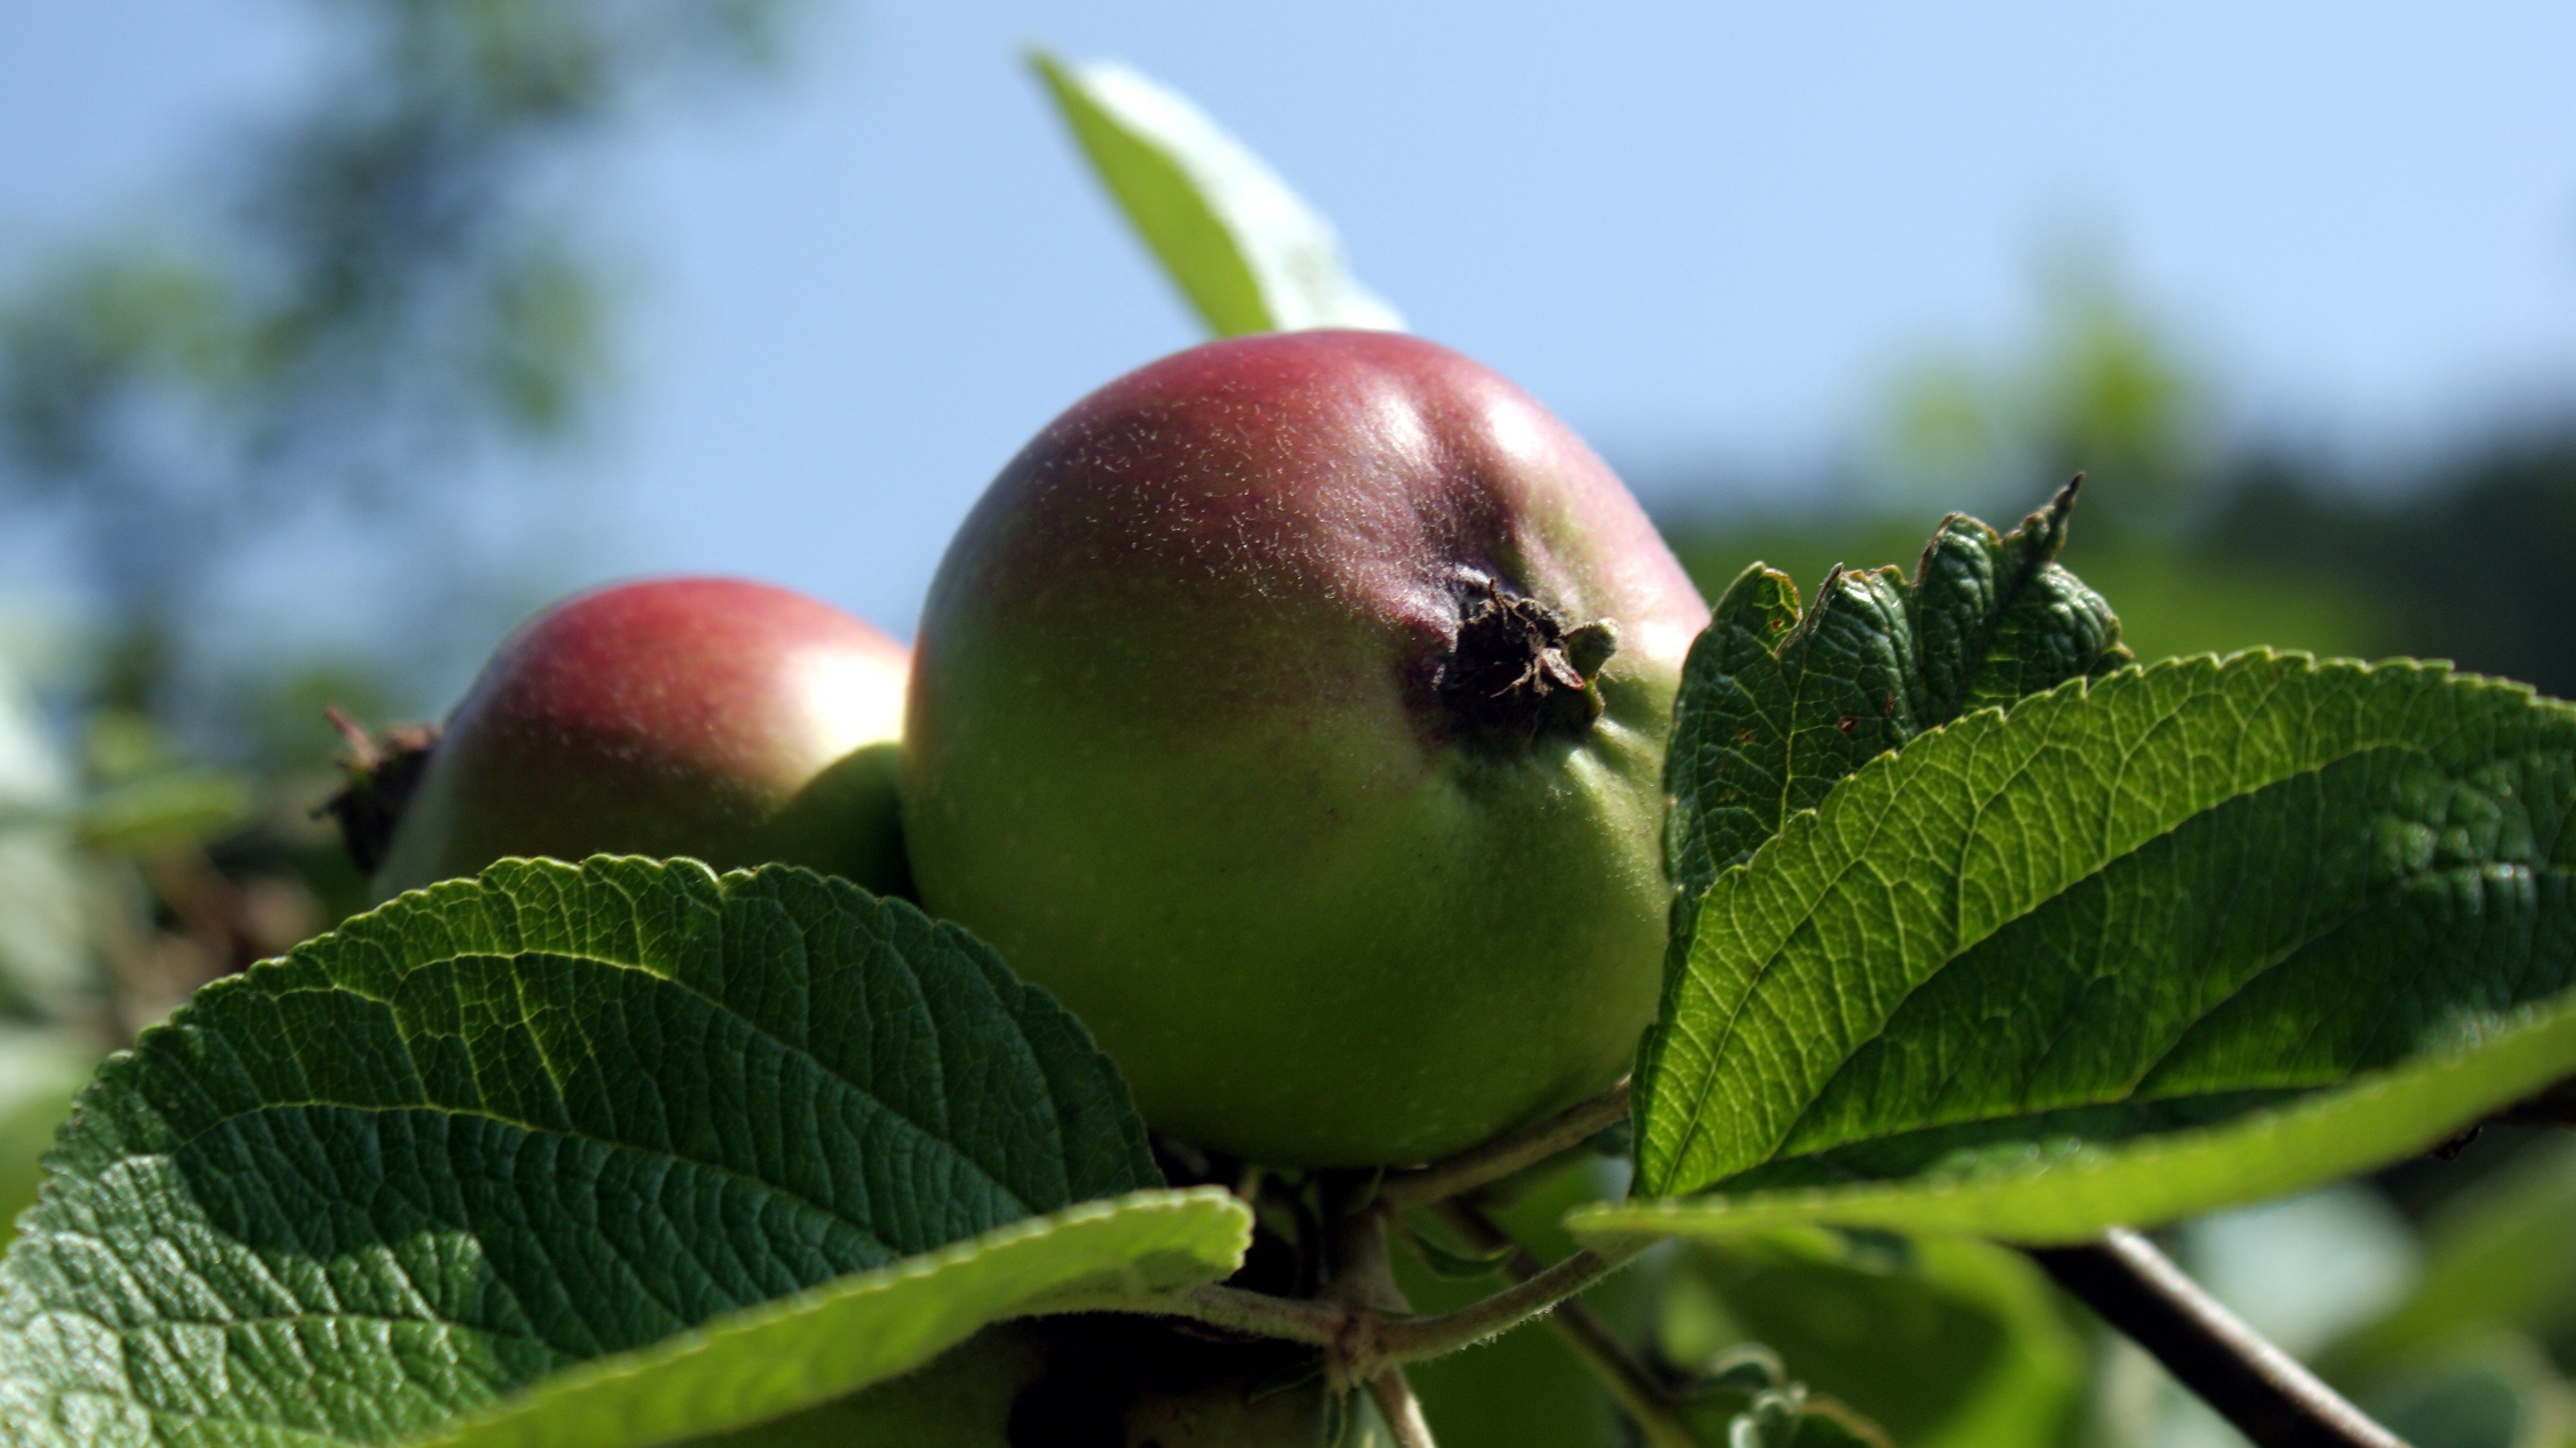
apple, tree, branch, plant, fruit, berry, leaf, flower, food, green, produce, healthy, flora, close up, fruits, macro photography, flowering plant, rose family, land plant